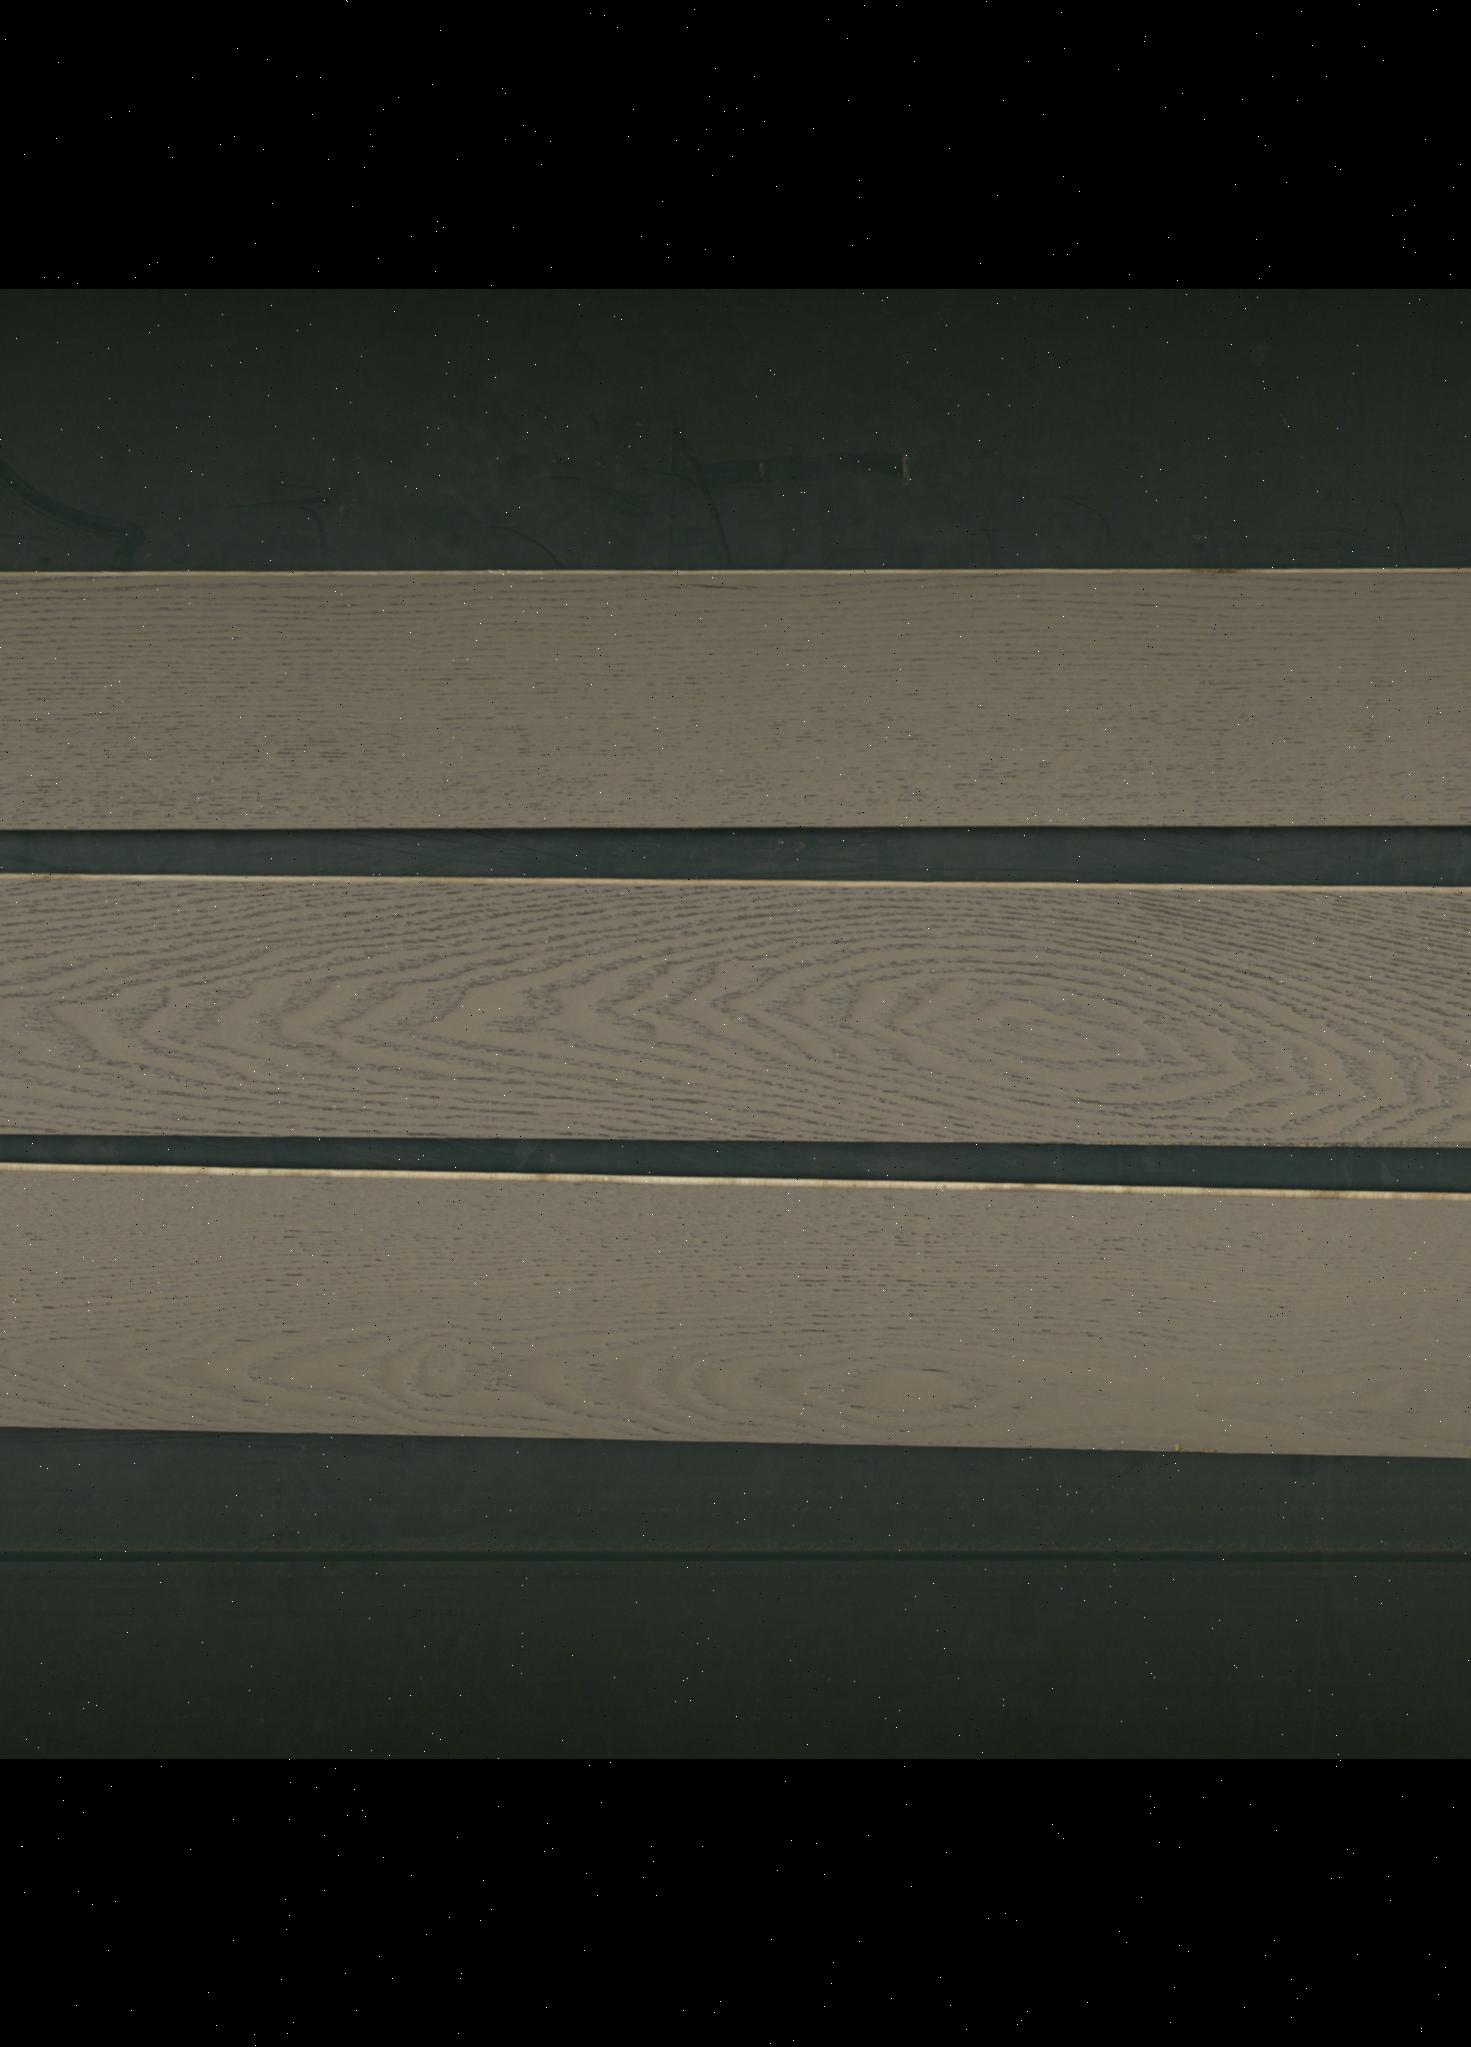
Label: mixers